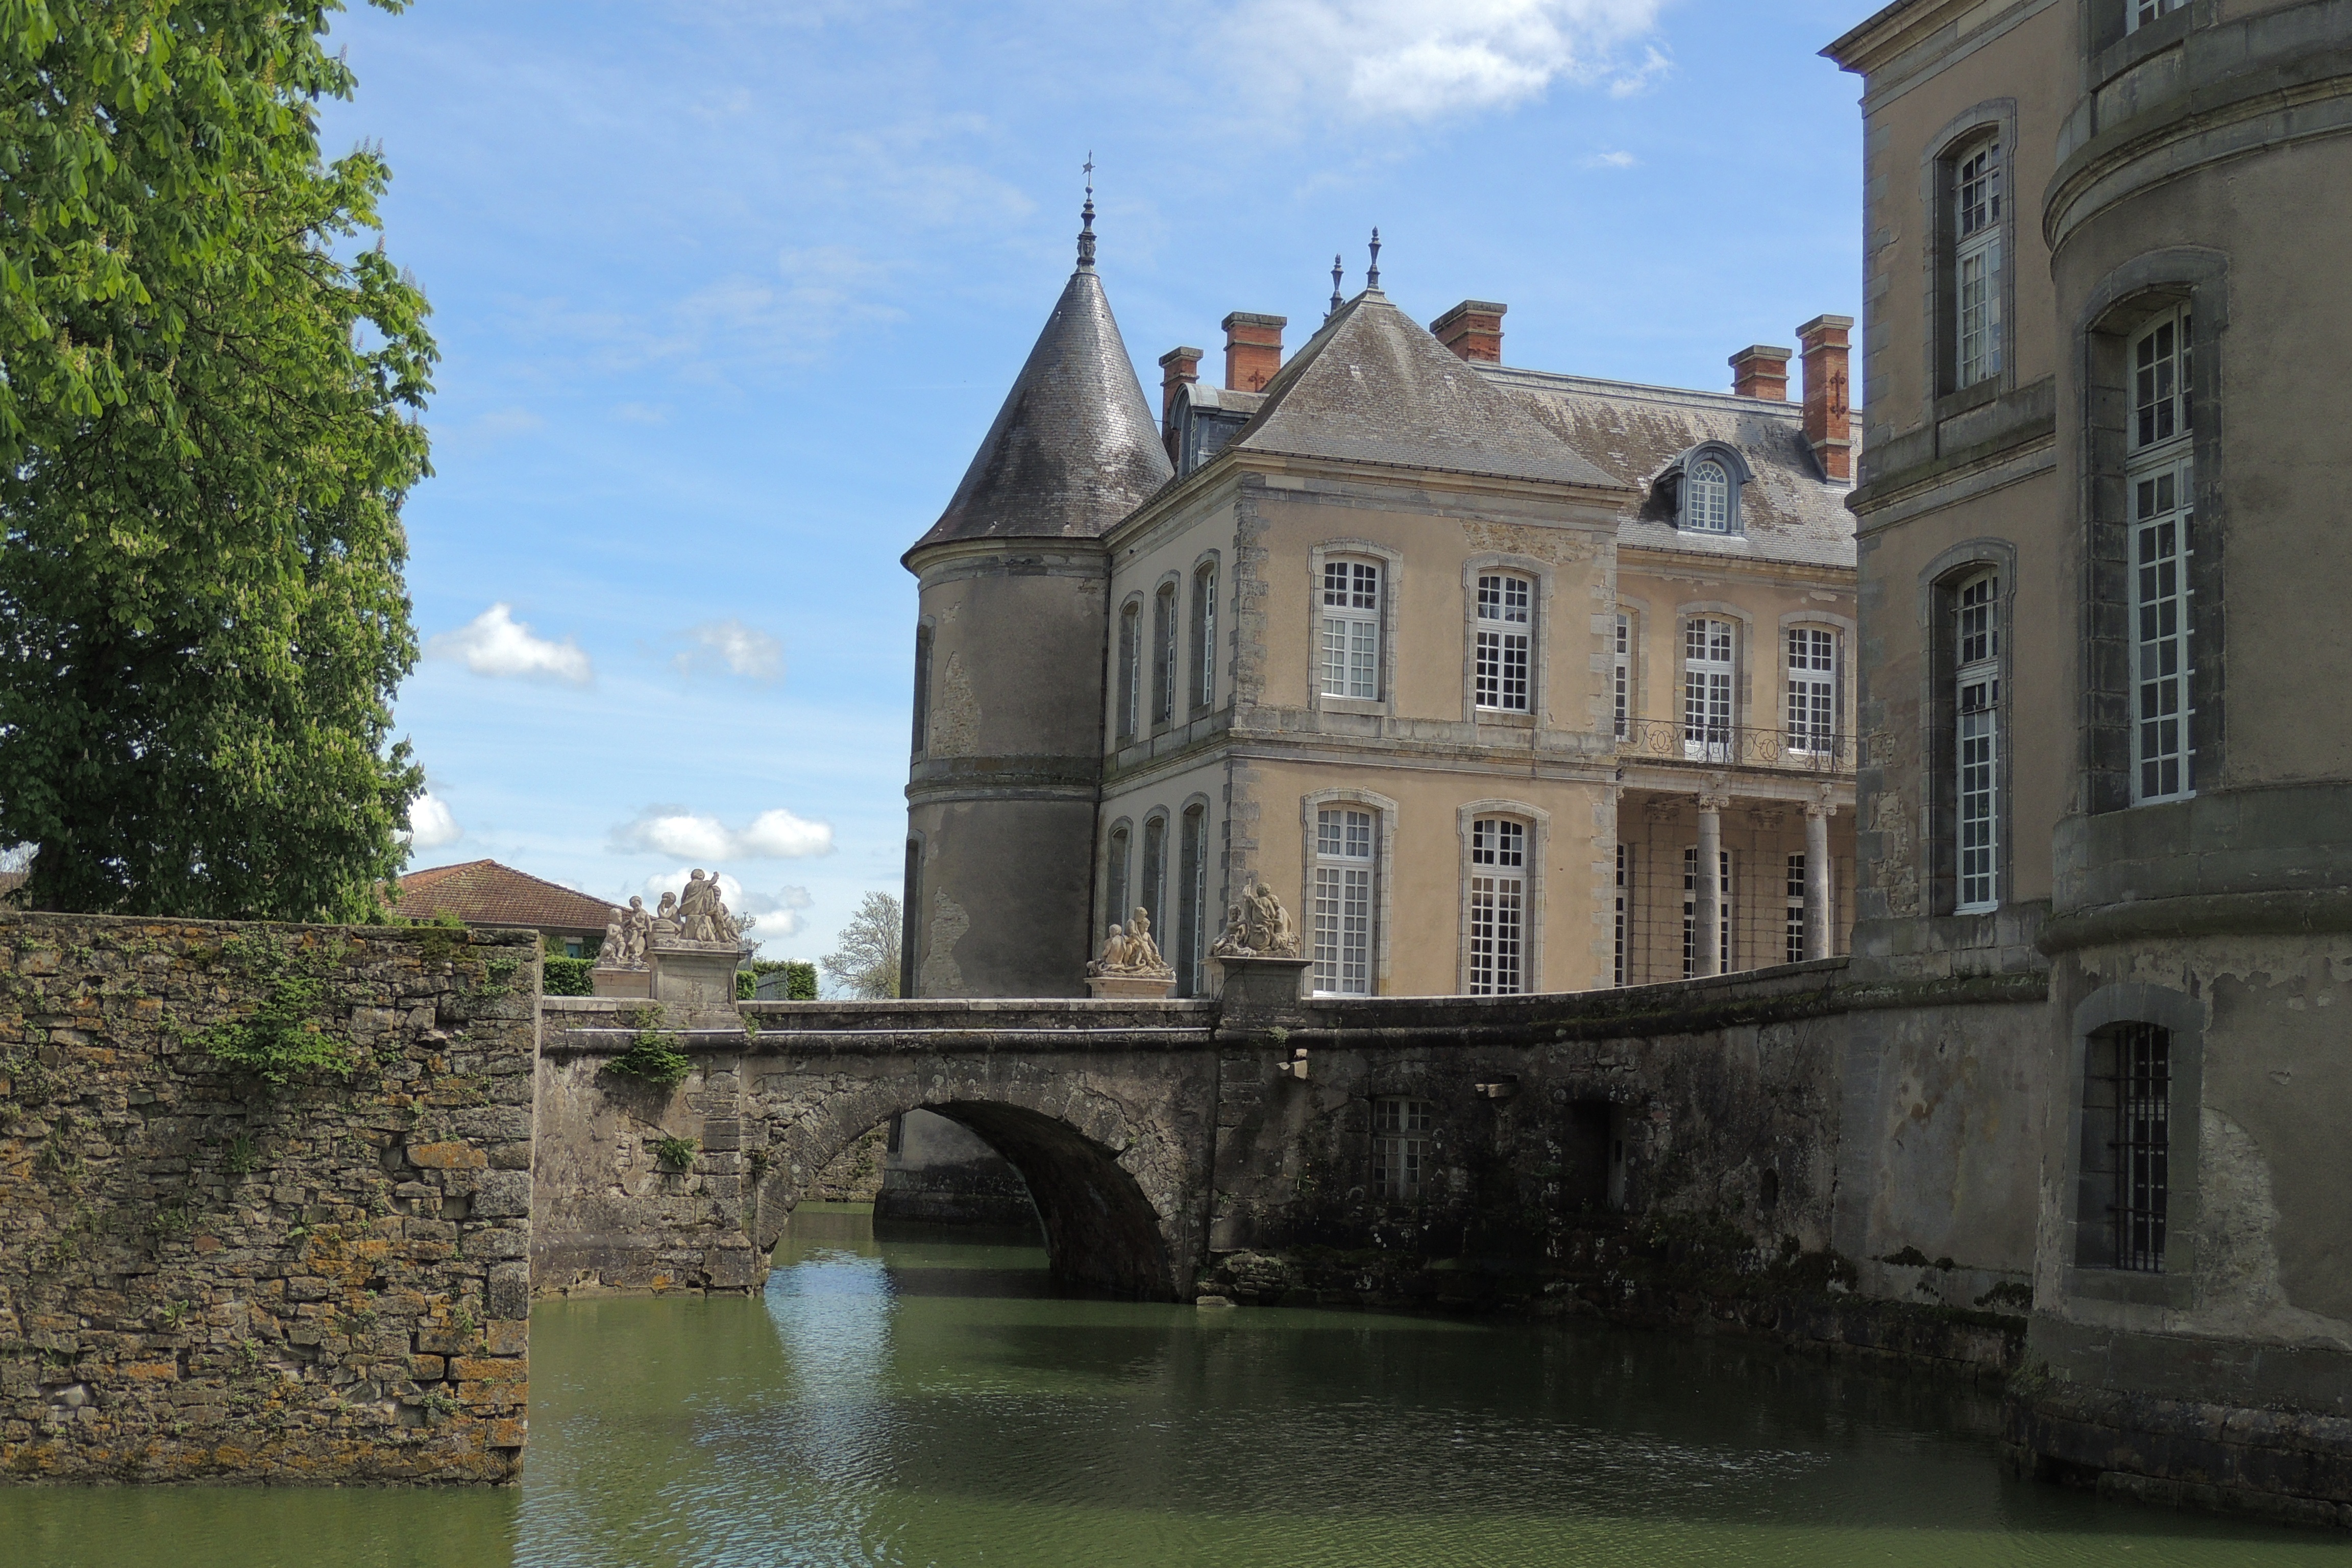
architecture, building, chateau, palace, river, canal, castle, landmark, tourism, waterway, estate, ditch, moat, tours, stately home, 18 century, water castle, harou, beauvau craon, boffrand